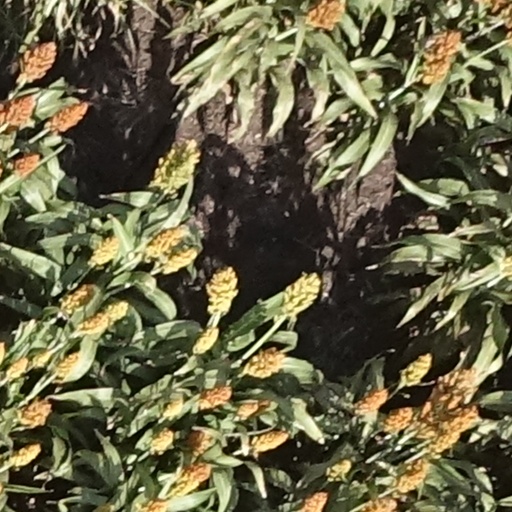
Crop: sorghum